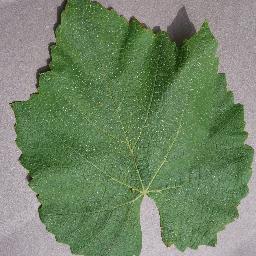
Label: Grape___healthy